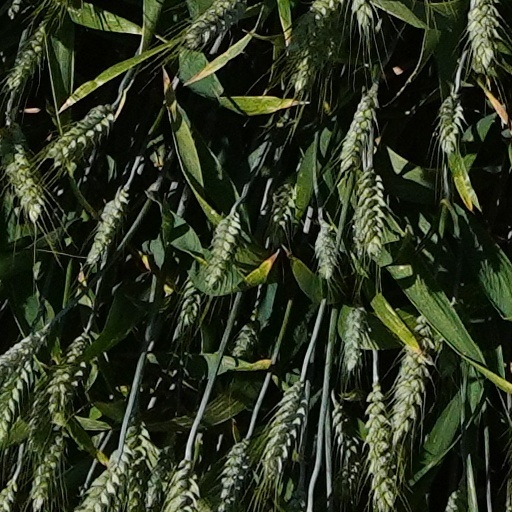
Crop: wheat